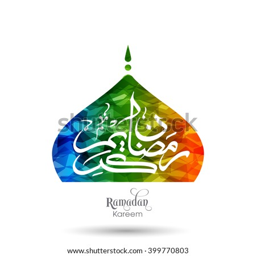
illustration of month with intricate calligraphy for the celebration of community festival .